Hera

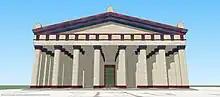
Heraion of Samos. A reconstruction of the "Polycrates temple" (front view)

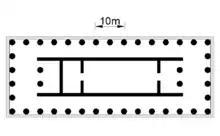
Selinunte-TempleE- Temple of Hera

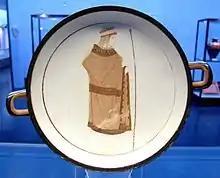
Hera (according to inscription); tondo of an Attic white-ground "kylix" from Vulci, ca. 470 BCE

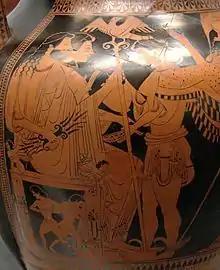
God council in Olympus: Zeus and Hera throning, Iris serving them. Detail of the side A of an Attic red-figure belly-amphora, ca. 500 BC.Staatliche Antikensammlungen, Munich

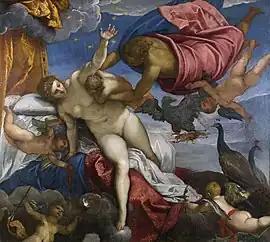
"The Origin of the Milky Way" by Jacopo Tintoretto, 1575

Hera is the daughter of the Titans Cronus and Rhea, and the sibling of Hestia, Demeter, Hades, Poseidon, and Zeus. Cronus was fated to be overthrown by one of his children; to prevent this, he swallowed all of his newborn children whole until Rhea tricked him into swallowing a stone instead of her youngest child, Zeus. Zeus grew up in secret and then tricked his father into regurgitating his siblings, including Hera. Zeus then led the revolt against the Titans, banished them, and divided the dominion over the world with his brothers, Poseidon and Hades.